Kyoto City Archaeological Museum

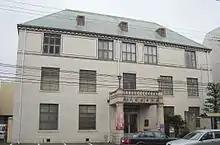
Kyoto City Archaeological Museum

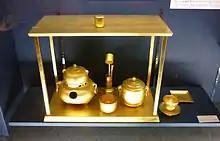
Replicated golden tea vessels of the Golden Tea Room

The Kyoto City Archaeological Museum (京都市考古資料館) is located in Kyoto and showcases the city's archaeological findings. The building was constructed in 1914.